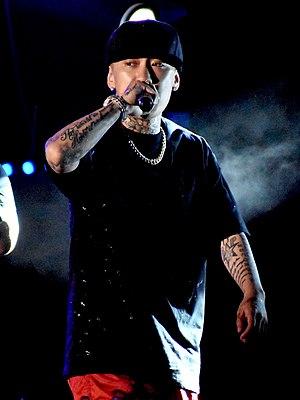
Lee Joon-Kyung; mieux connu sous son nom de scène Dok2, est un rappeur sud-coréen et co-PDG de Illionaire Records.